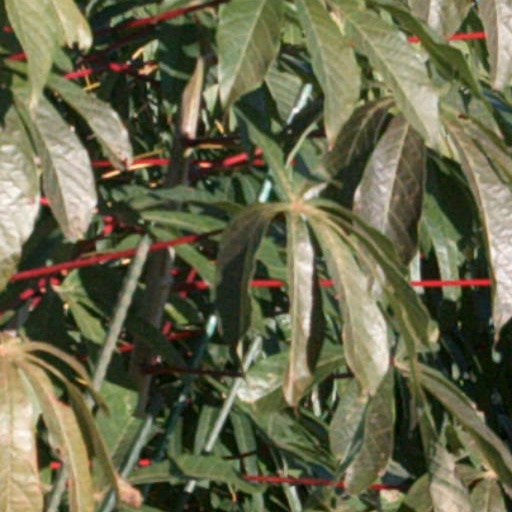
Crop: cassava